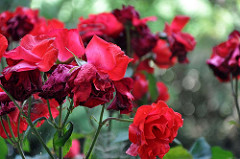
Flower: rose